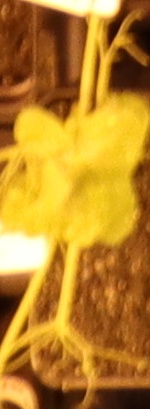
Label: Field Pea